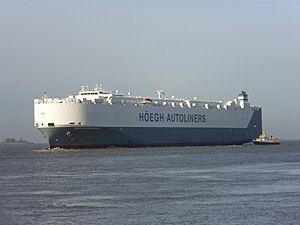
Höegh Autoliners
"""Höegh Copenhagen"" blev søsat i 2010."
Höegh Autoliners er et norsk RoRo-rederi med hovedsæde i Oslo. Selskabet er en af de førende globale spillere indenfor transport af køretøjer til søs.